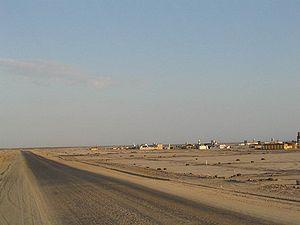
Henties Bay est une ville côtière de Namibie dans la région d'Erongo.